La Belle Excentrique

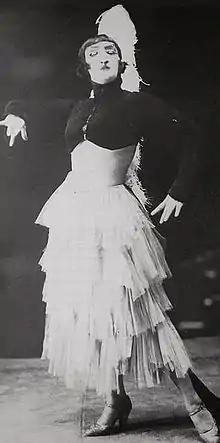
Caryathis in the 1921 premiere of "La Belle Excentrique". Costume designed by Jean Cocteau, with face mask by Nicole Groult

Cocteau also wrote a programmatic text for "La Belle" that caused friction between the collaborators. He envisioned Belle as an African-American jazz dancer and tried to influence the choreography accordingly, while Satie was adamant that she be thoroughly Parisian. "It's not our fault if Cocteau is stuffed full of his 'jazz' - quite stuffed", Satie told Caryathis. The text does not appear to have been used and no trace of it survives.